Hoeffer House (Syracuse, New York)

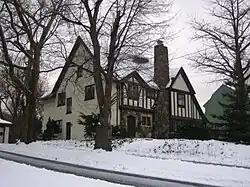

Hoeffer House, also known as the Hoeffler Residence, in Syracuse, New York, was listed on the National Register of Historic Places in 1997. It was designed by Ward Wellington Ward and was built in 1923.